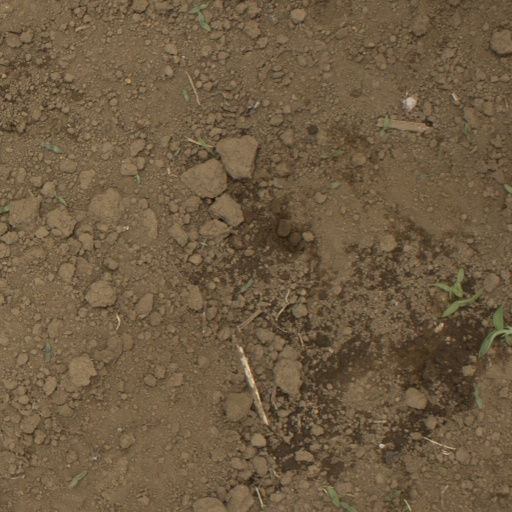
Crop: Jerusalem artichoke